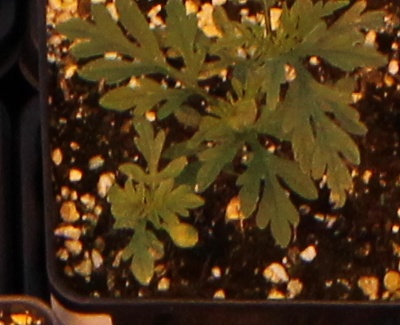
Label: Ragweed